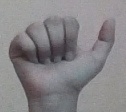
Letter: dhad